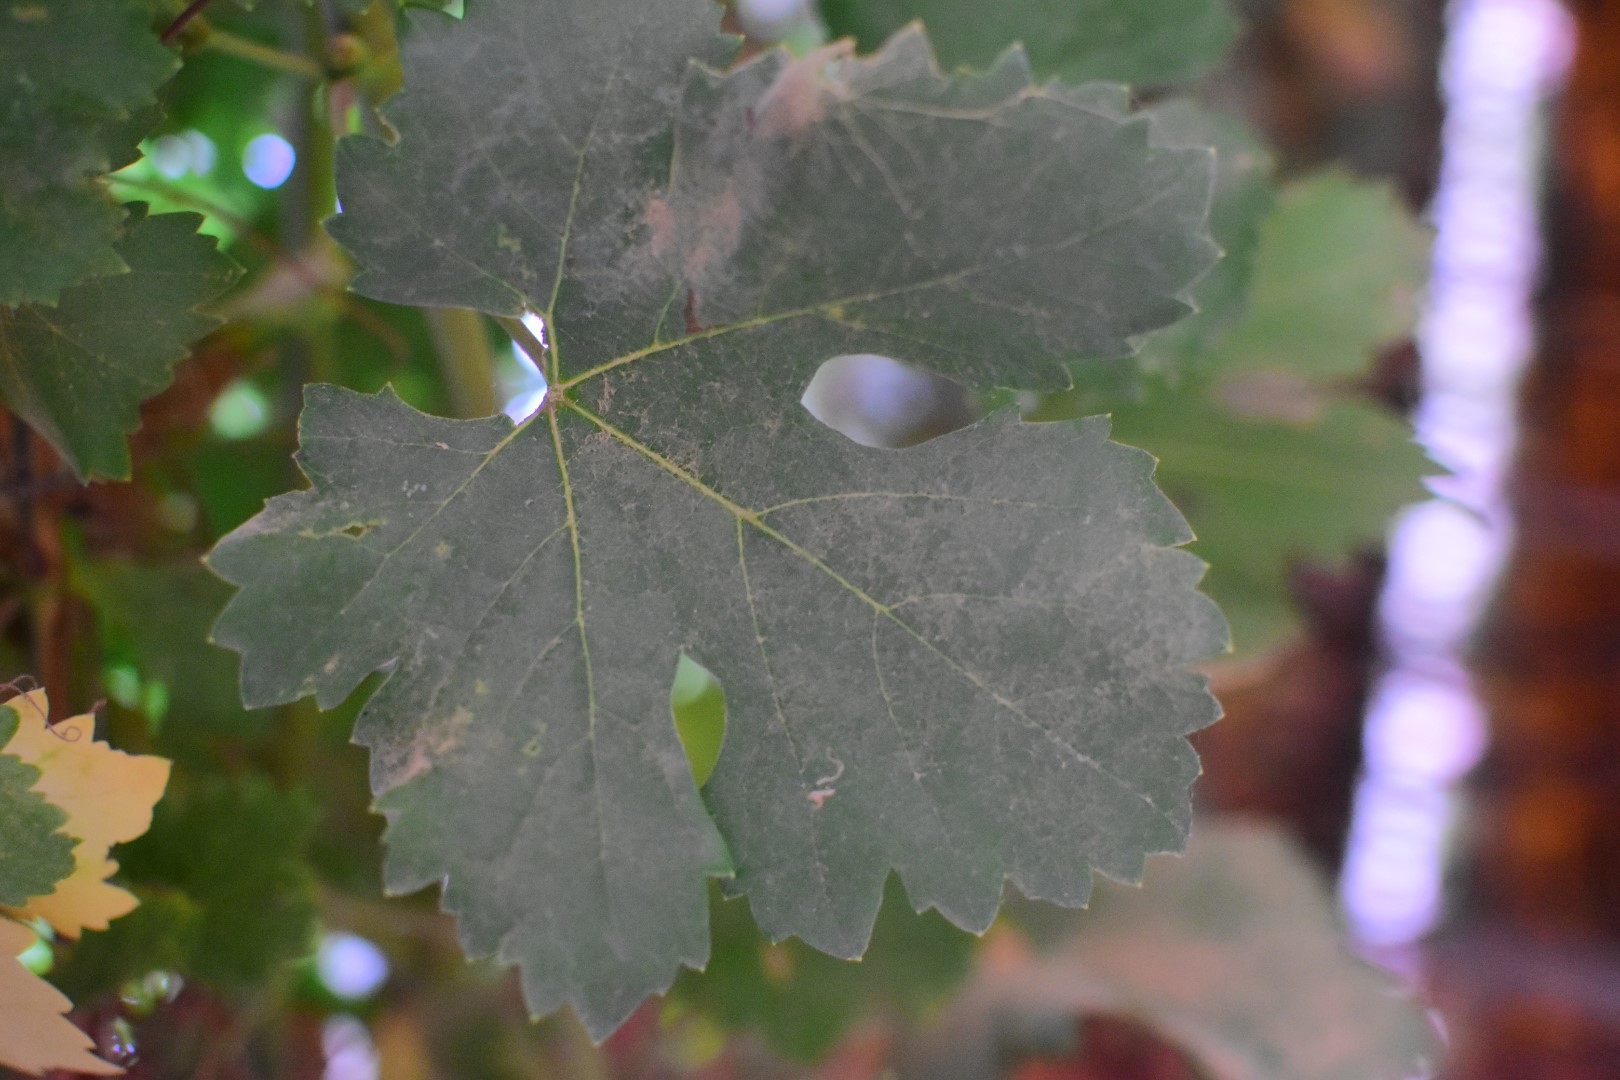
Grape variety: Aswud Balad